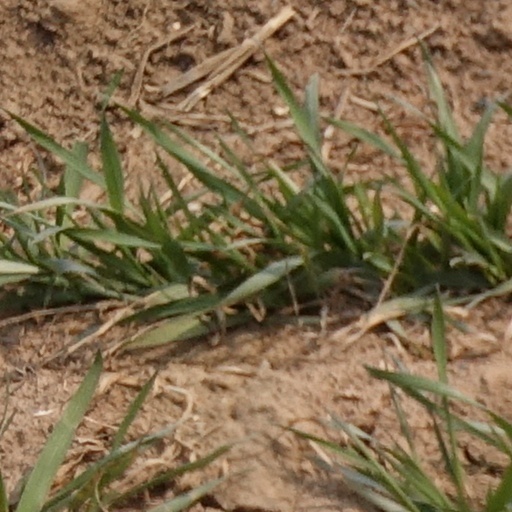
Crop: wheat